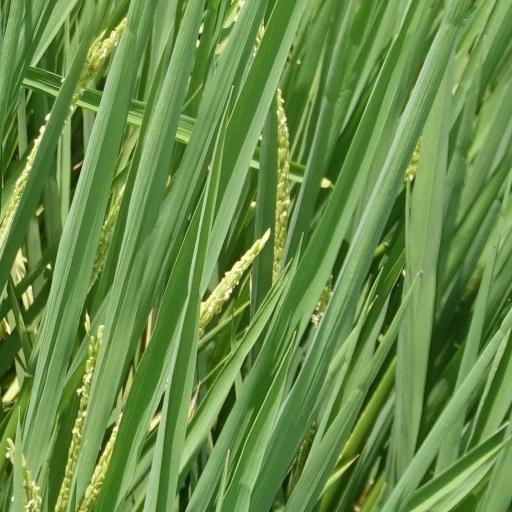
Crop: rice